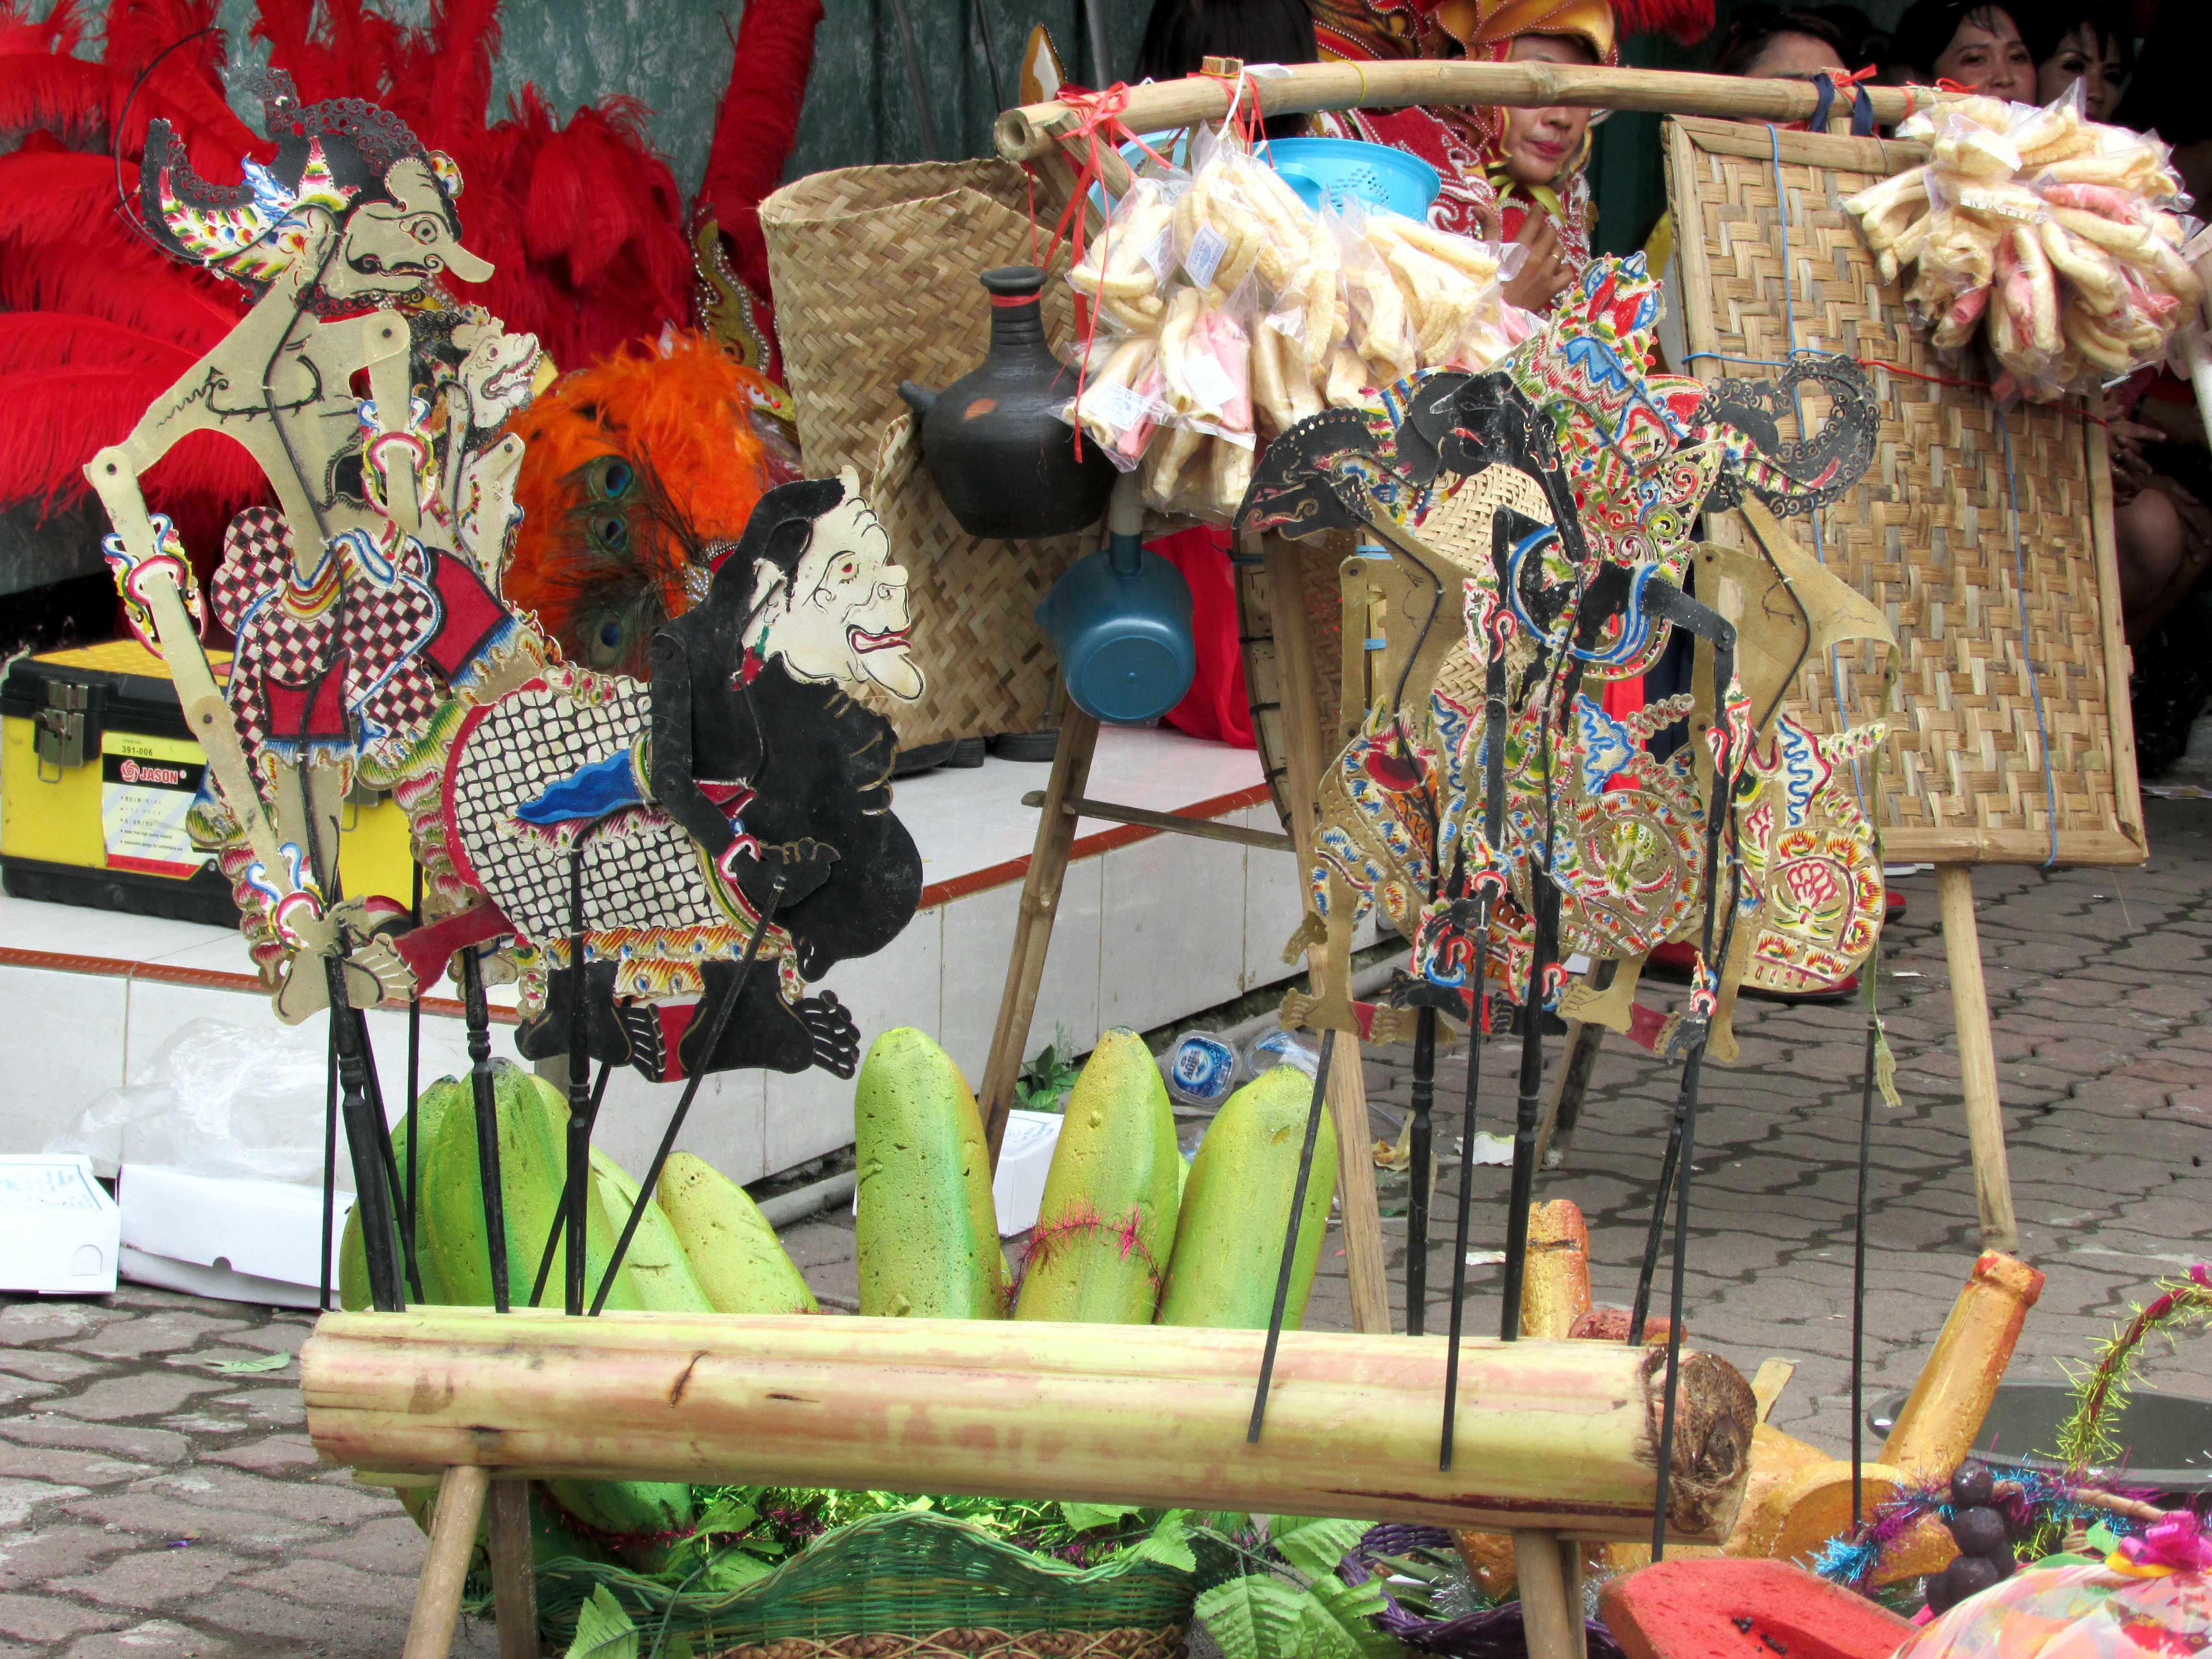
cultural parade, public space, marketplace, stall, tradition, vendor, market